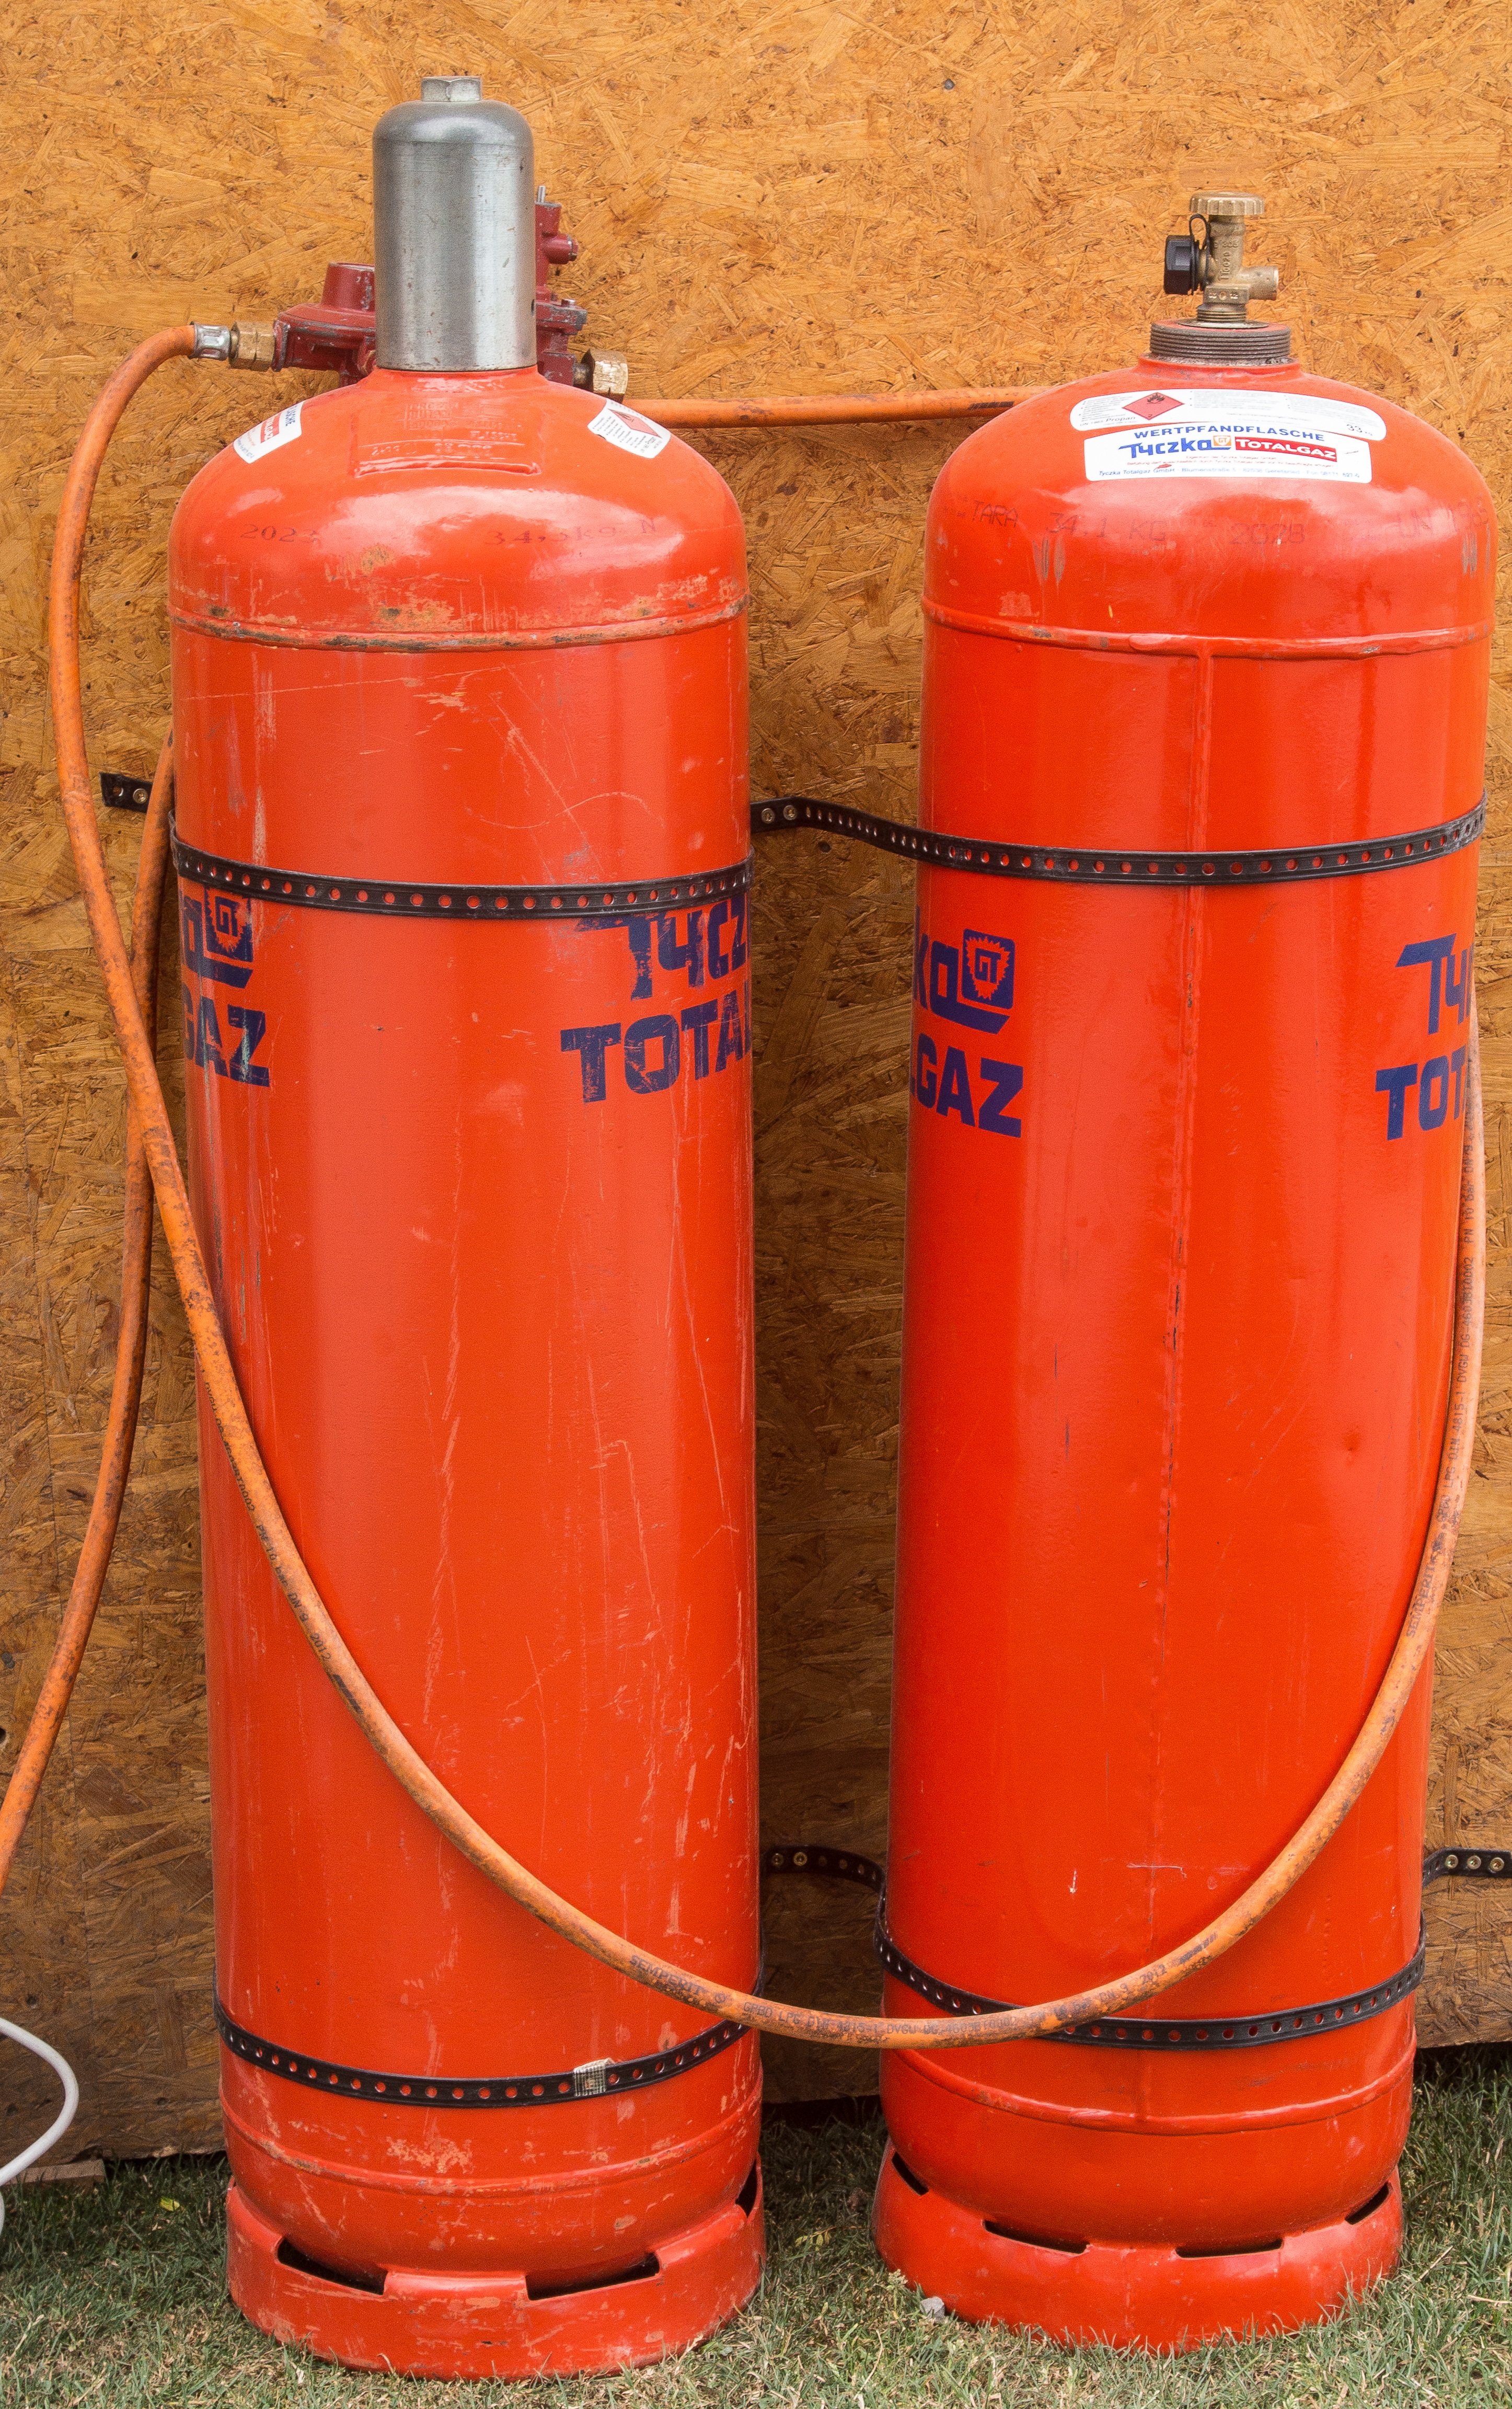
red, metal, energy, gas, pressure, valve, fire extinguisher, gas bottle, man made object, storage tank, waste containment